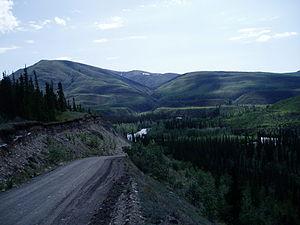
Canol Road, dont le nom est le raccourci de Canadian Oil, est une route du Yukon au Canada. Elle est désignée comme étant la Yukon Highway 8 jusqu'en 1978 et depuis, comme la Yukon Highway 6. Elle fait partie du projet de construction d'une route et d'un pipeline entre Norman Wells dans les Territoires du Nord-Ouest et Whitehorse au Yukon. Le pipeline n'existe plus, mais les 280 milles de la route dans sa partie qui traverse le Yukon sont toujours entretenus par le gouvernement local pendant les mois d'été. La partie située dans les Territoires du Nord-Ouest existe toujours et est appelée Canol Heritage Trail. Les deux étant inclus dans le Trans Canada Trail.